Ellis Wynne

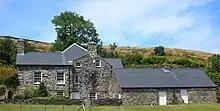
Lasynys Fawr

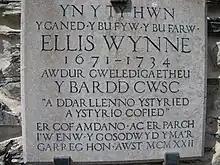
Plaque on house at Lasynys Fawr

Ellis Wynne (7 March 1671 – 13 July 1734) was a Welsh clergyman and author. He is remembered mainly for one of the most important and influential pieces of Welsh-language literature, "Gweledigaetheu y Bardd Cwsc" (Visions of the Sleeping Bard).